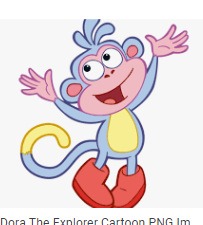
Portrait style: Cartoon Portrait